FanDuel Sports Network Sun

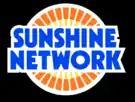
Original logo as Sunshine Network, used from 1988 to 2002.

The channel launched on March 4, 1988, as Sunshine Network, originally serving as an affiliate of Prime Network. The network was formed as a joint-venture of 11 cable companies and Home Sports Entertainment. Later that year, Sunshine would obtain rights to broadcast the Orlando Magic in their inaugural season. In 1992, the network would also secure rights to another new team, the Tampa Bay Lightning. In its early years, the network also aired some public affairs programming in addition to sports.